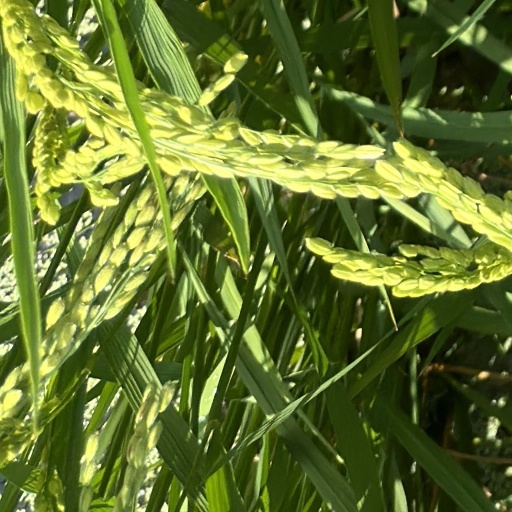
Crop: rice